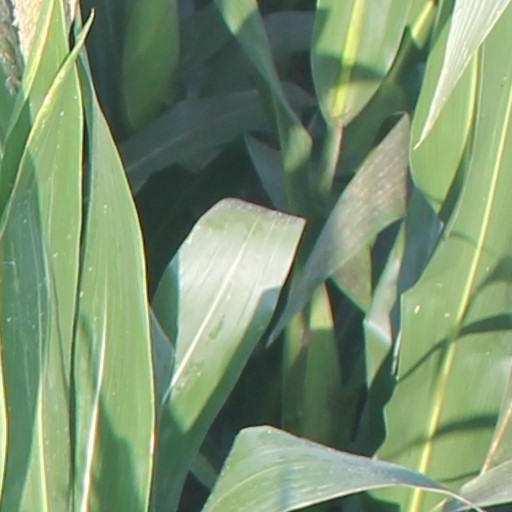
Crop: maize; corn